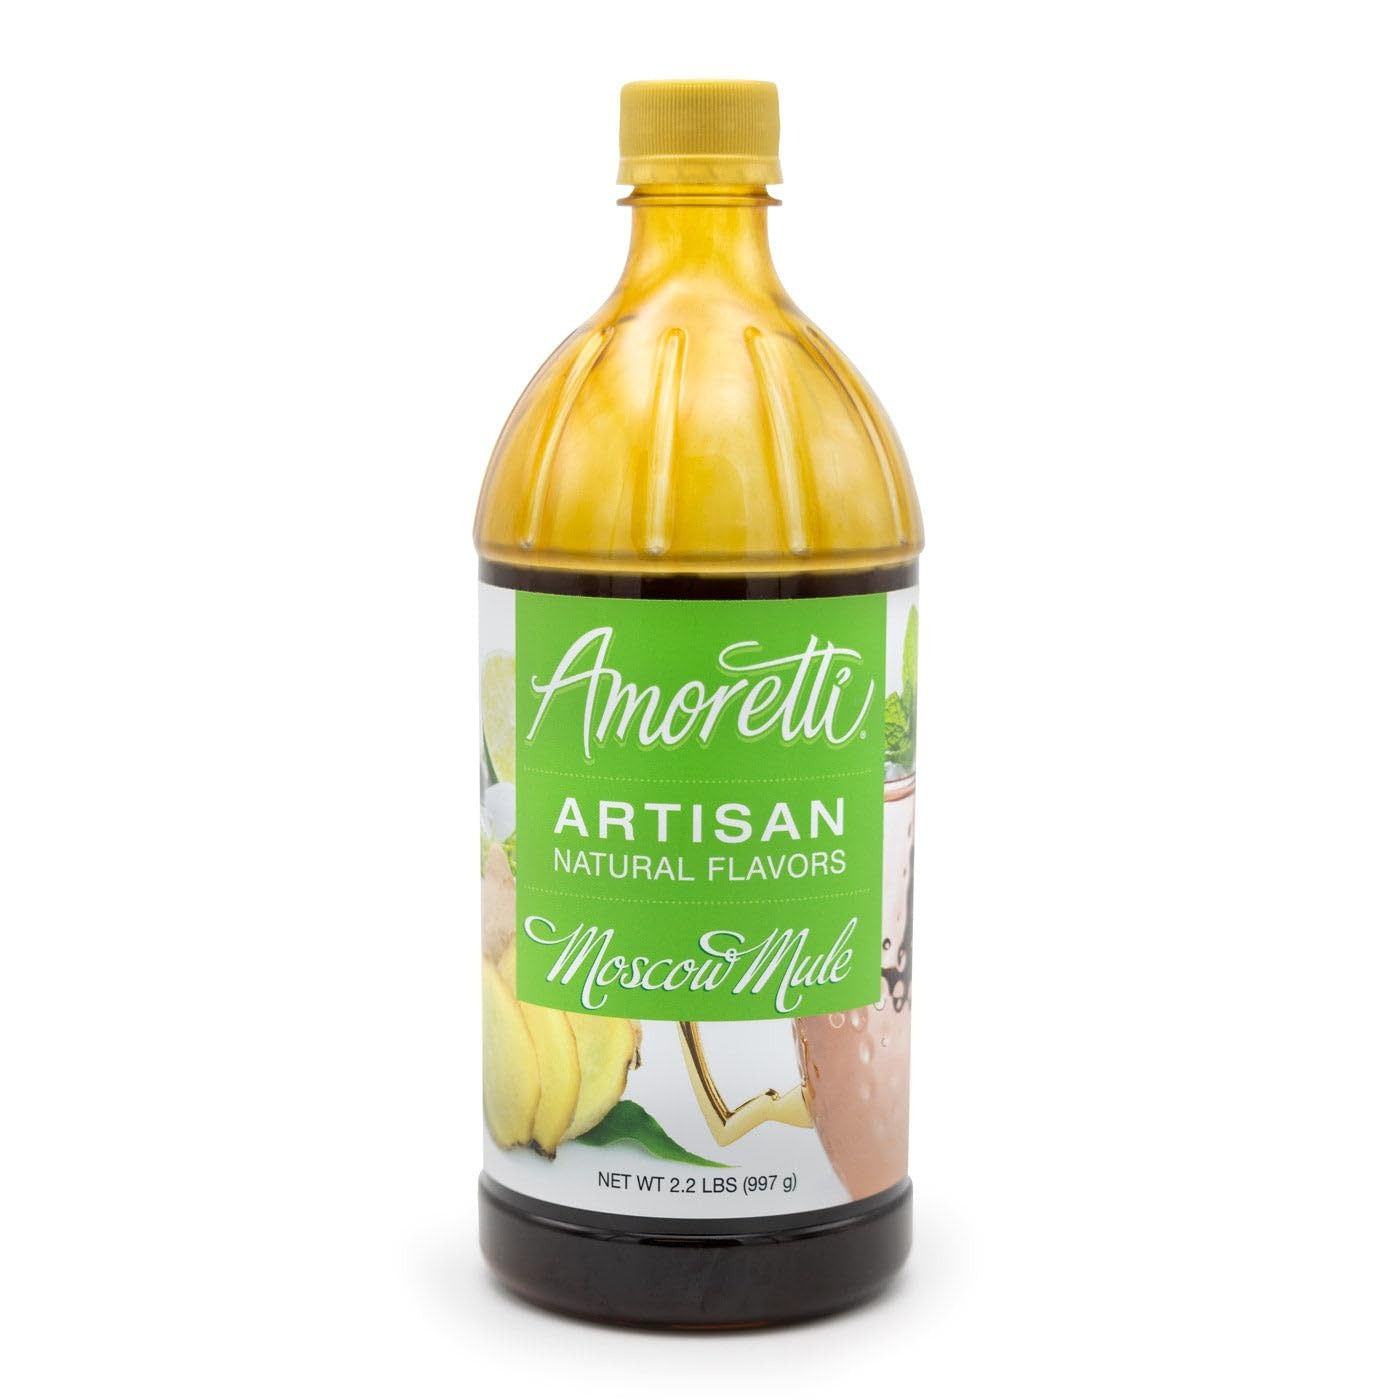
Item Name: Amoretti - Natural Moscow Mule Artisan Flavor Paste, 2.2 lbs, Perfect For Ice Cream, Beverages, Cakes, and more, Preservative Free, Vegan, Gluten Free, No Artificial Sweeteners, Highly Concentrated
Bullet Point 1: INCREDIBLE VERSATILITY: Infuse incredible flavor into your cakes, macarons, buttercreams, frostings, ice creams, alcoholic and non-alcoholic beverages, and more with our Artisan Natural Flavors
Bullet Point 2: SPECIFICATIONS: No artificial ingredients, preservative-free, naturally flavored, naturally sweetened, Kosher Pareve, Vegan, gluten-free, and handcrafted in Southern California
Bullet Point 3: SUPER CONCENTRATED: 2 oz of Artisan Natural Flavor is equivalent to 24 oz of fruit purée
Bullet Point 4: HIGHEST QUALITY: We use only the finest and freshest ingredients to deliver delicious natural flavors in each serving
Bullet Point 5: SHELF-STABLE & CONVENIENT: Stays fresh even after opening, no refrigeration needed
Value: 35.2
Unit: Ounce

Price: 54.7